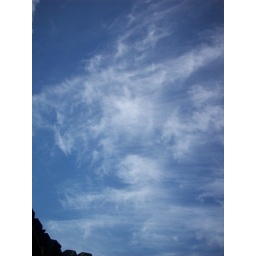
What do you see in this cloud i see a fish then again i see a dragon what do you think